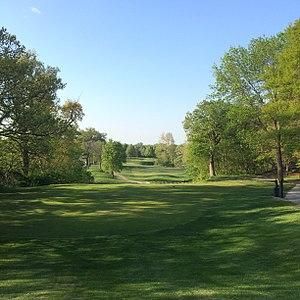
Trou n° 10 au Deer Creek Golf Club, Overland Park, Conté de Johnson, Kansas, USA